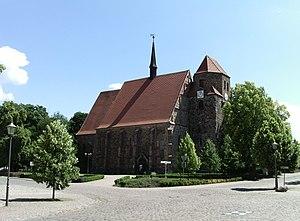
Brehna est un quartier de la ville de Sandersdorf-Brehna dans l'arrondissement d'Anhalt-Bitterfeld en Saxe-Anhalt.